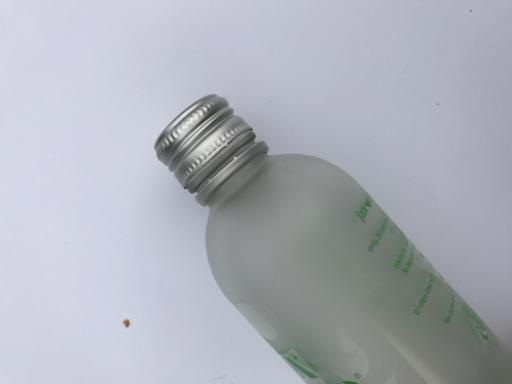
Waste category: glass